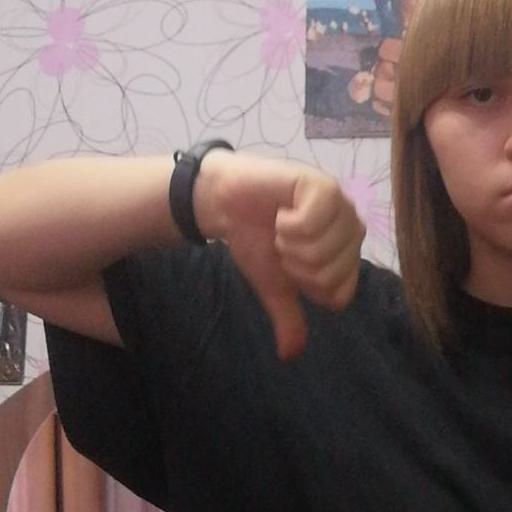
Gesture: dislike